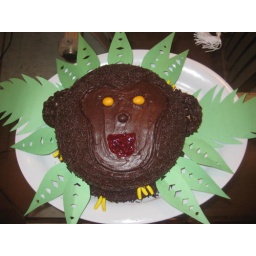
monkey cakes for he monkey in the family.